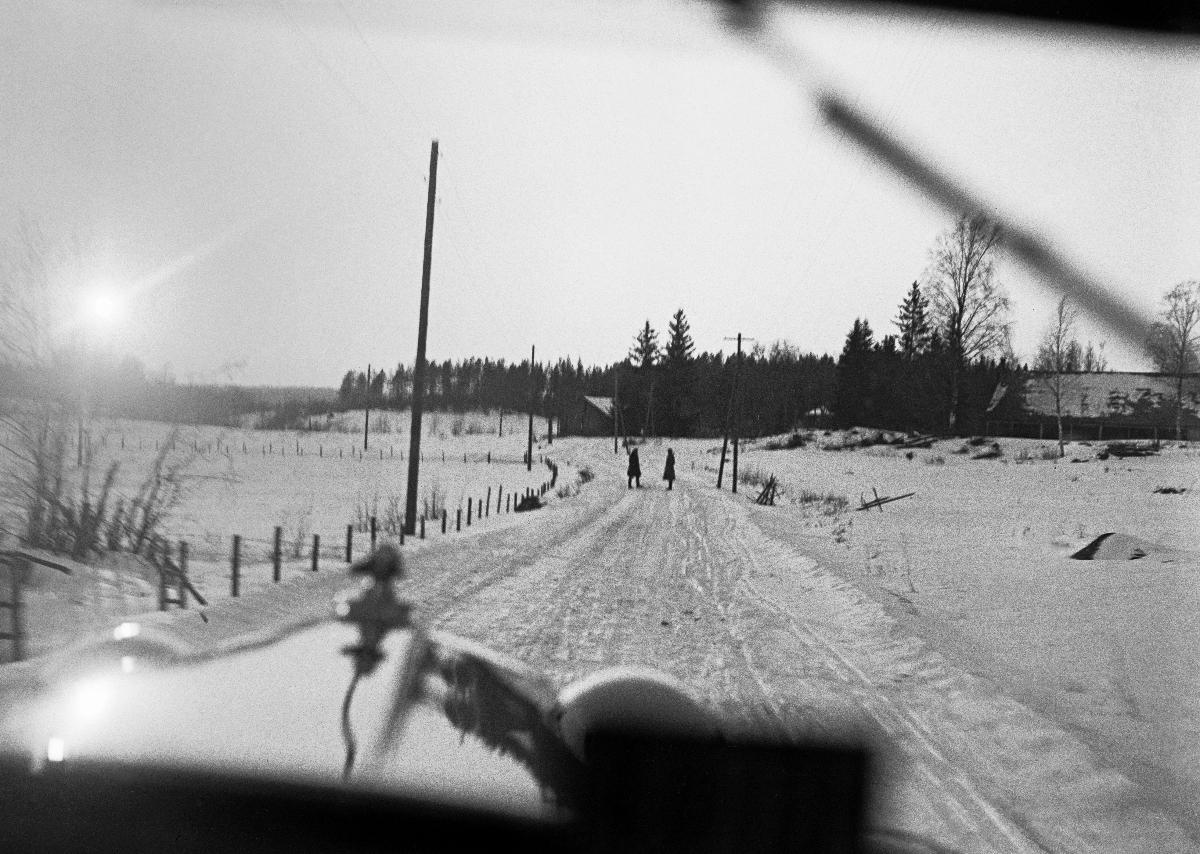
Mäntsälän kapina
Mäntsäläupproret; Mäntsälä rebellion
sisällön kuvaus: Mäntsälän kapina 27.2.-6.3.1932. Kapinallisten äärimmäinen etuvartio Mäntsälän Sääksjärven kylässä. content description: Mäntsälän rebellion 27.2.-6.3.1932. The utmost outpost of the rebellions in Sääksjärvi, Mäntsälä. innehållsbeskrivning: Mäntsäläupproret 27.2.-6.3.1932. De upproriskas yttersta utpost belägen i Sääksjärvi by, Mäntsälä.
Kuvaaja: Sundström, Hugo, kuvaaja
Vuosi: 1932
Paikka: Suomi; Suomi, Mäntsälä, Sääksjärvi
Aiheet: politiikka; äärioikeistolaisuus; lapuanliike; kapinat; suojeluskunnat; HBL; politics; far right; Lapua movement; insurgencies; right-wing extremism; rebellion; civil guard; civil guards; politik; högerextremism; Lapporörelsen; uppror; lapporörelsen; skyddskåren; kravaller; skyddskårer